Lara Jill Miller

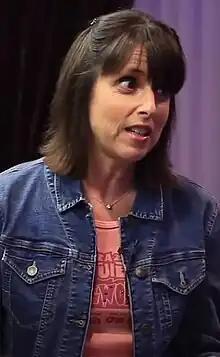
Miller in 2015

Lara Jill Miller (born April 20, 1967) is an American actress. She has played Samantha "Sam" Kanisky in the 1980s sitcom "Gimme a Break!" and Kathy on "The Amanda Show".